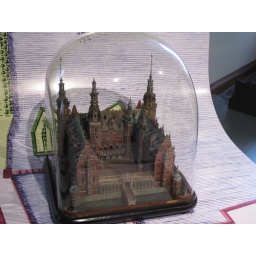
A miniature version of the castle in a glass globe.